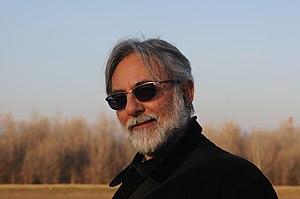
Maurizio Damiano-Appia est égyptologue, spécialisé dans l'étude de la civilisation nubienne. Il est l'un des premiers vulgarisateurs d’égyptologie en Italie ; il a publié de nombreux volumes et quelques centaines d'articles à caractère spécialisé et de vulgarisation sur l'Égypte, la Nubie, la Mer Rouge, le Sinaï et le Proche-Orient.